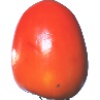
Label: Kaki 1